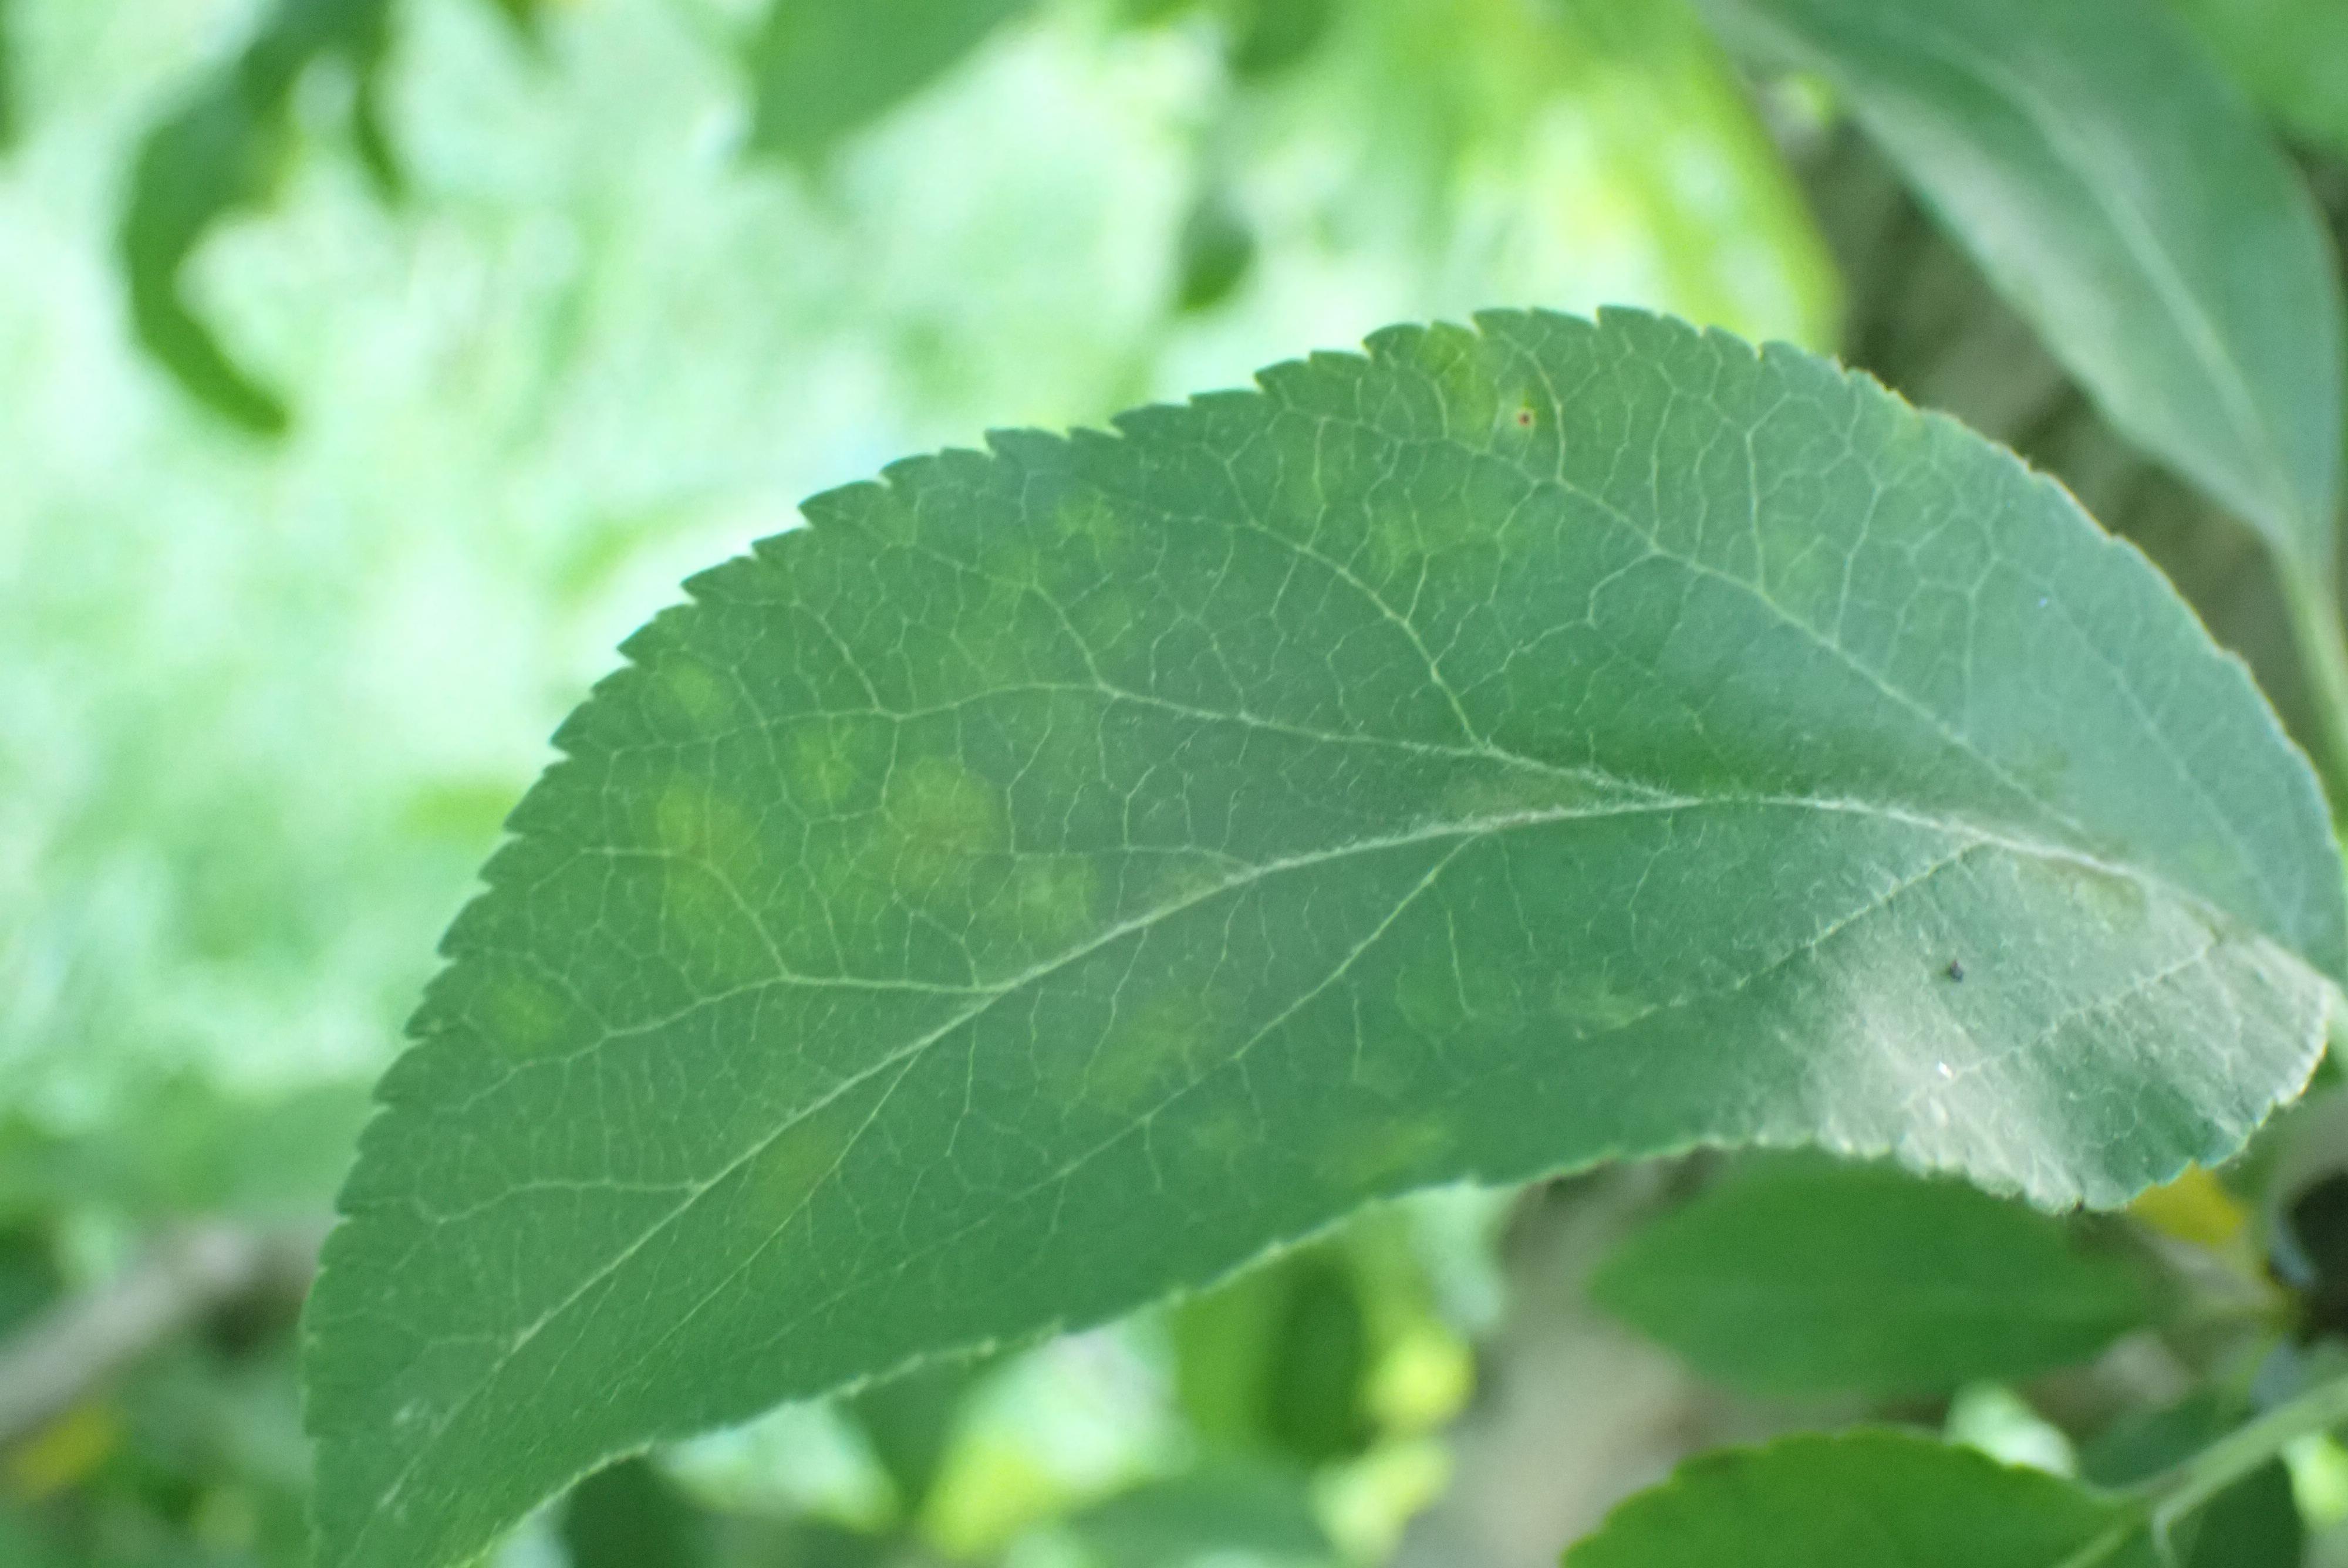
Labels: scab